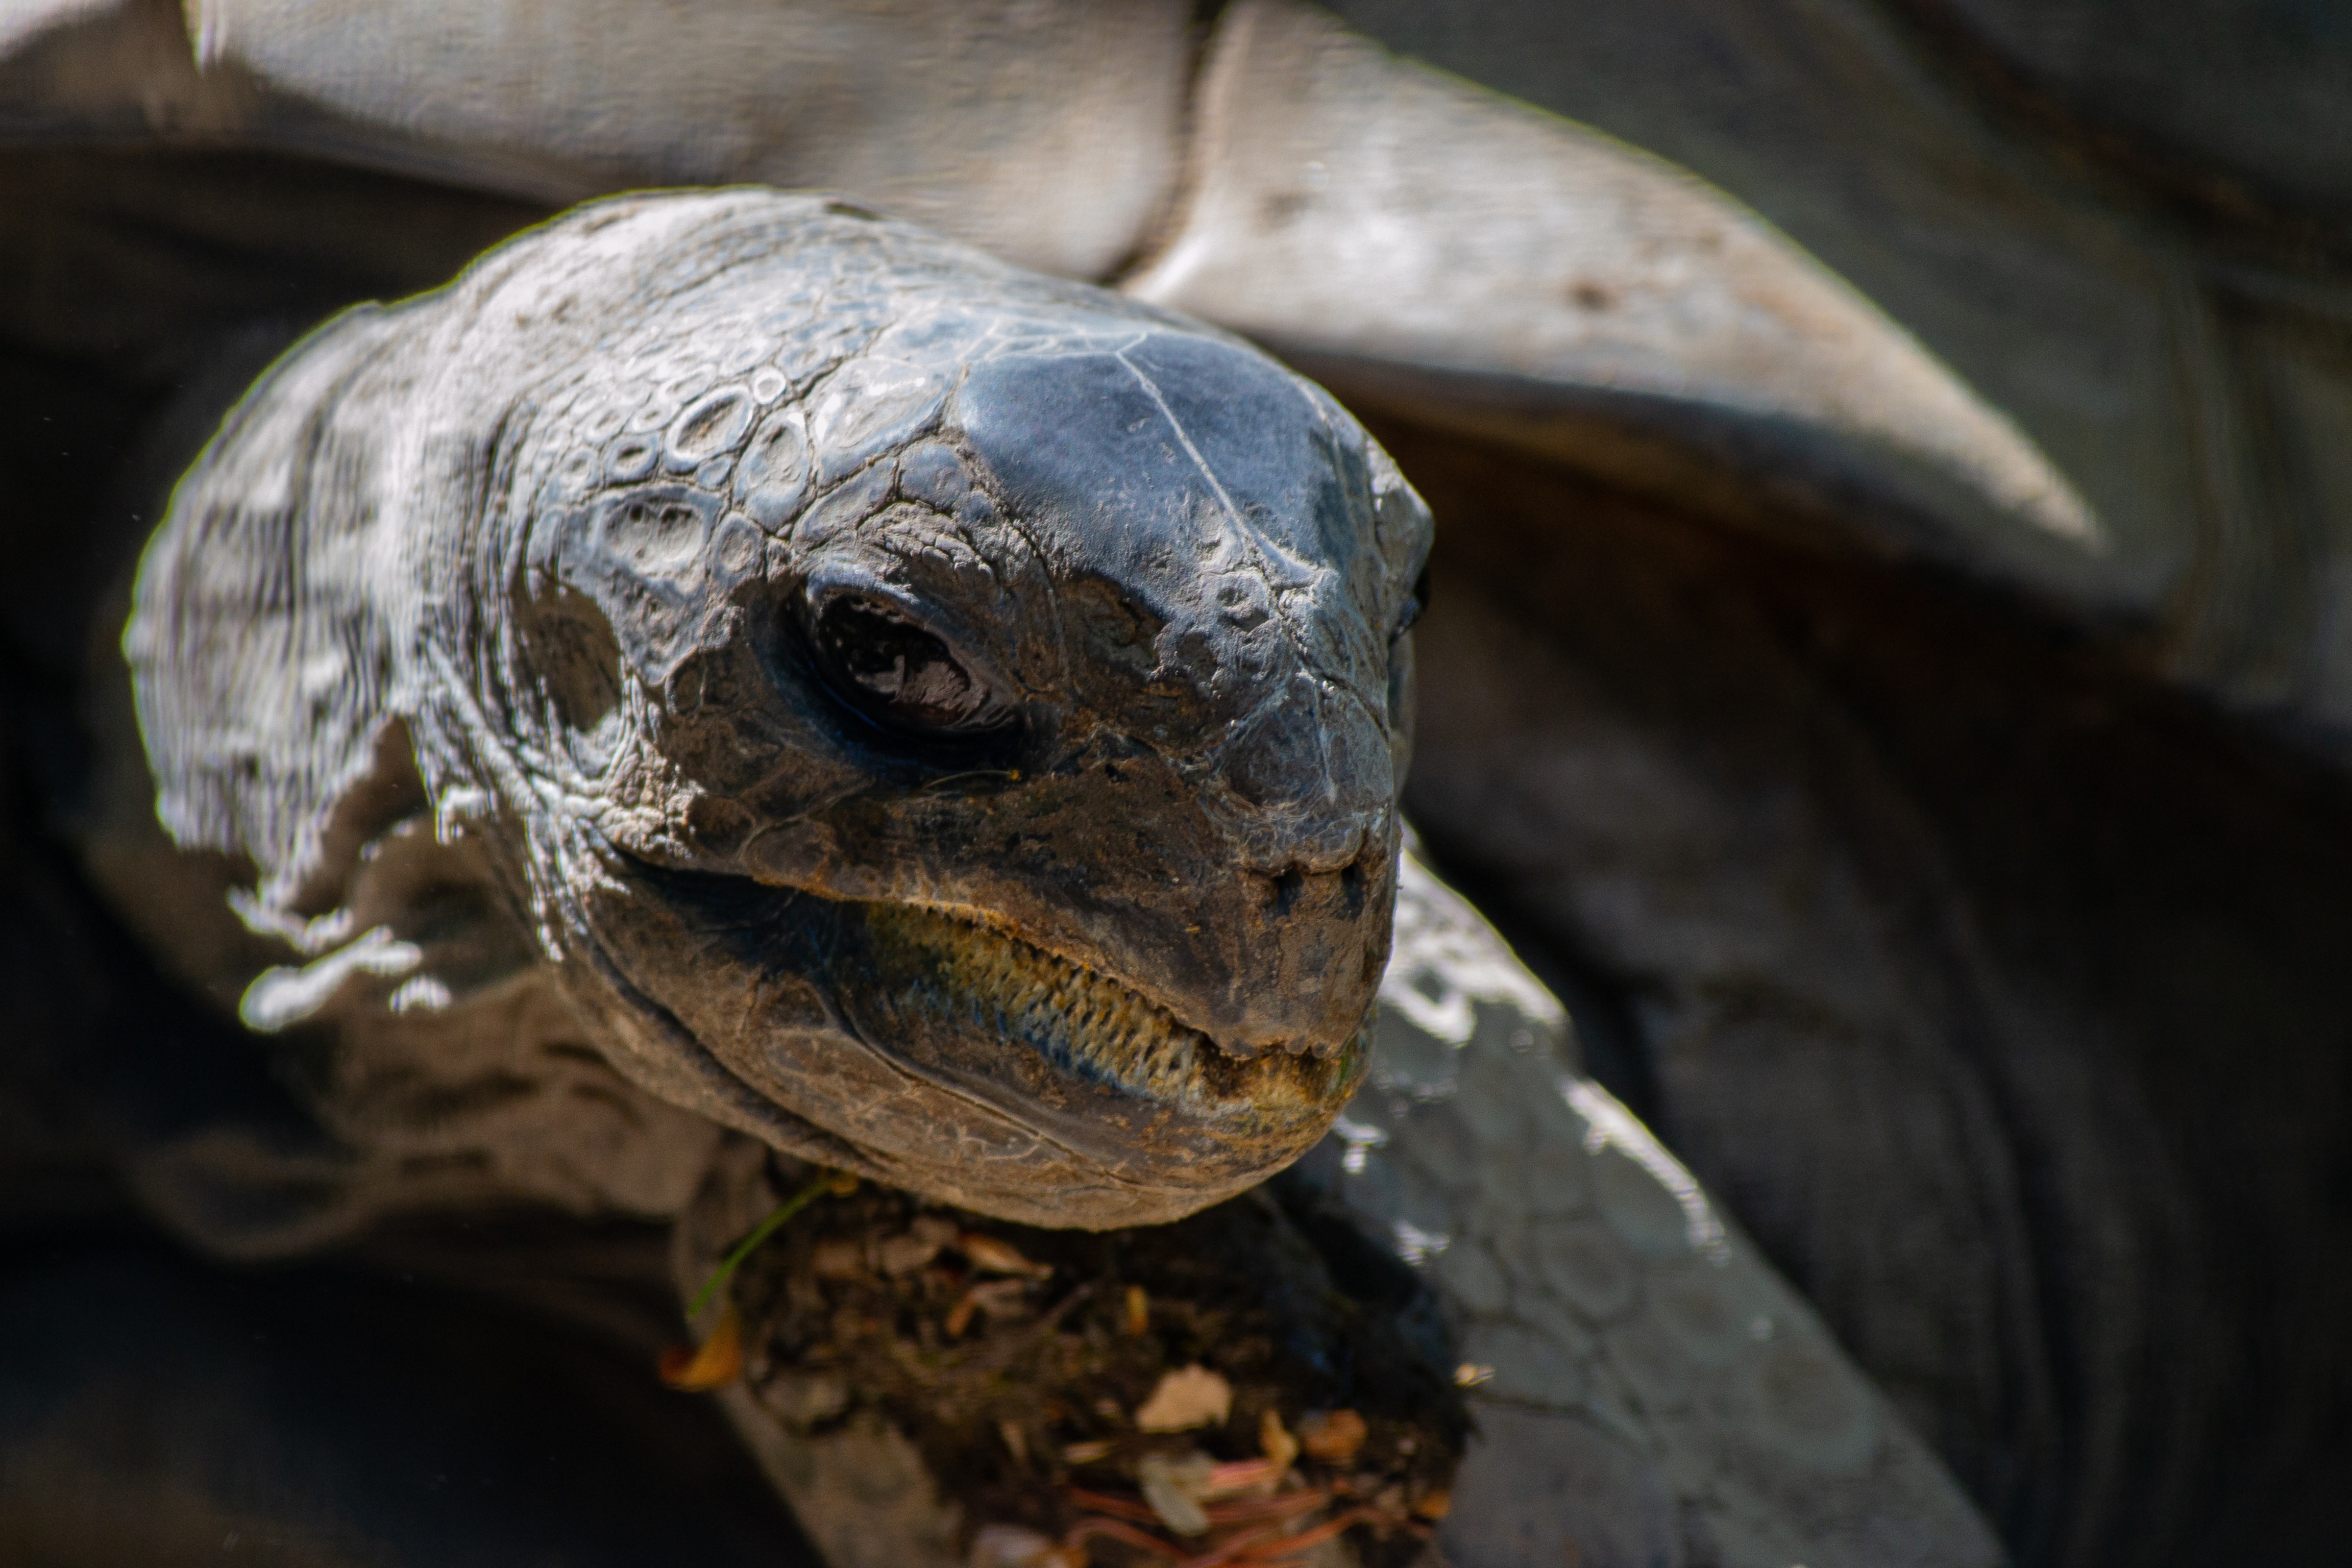
reptile, tortoise, turtle, galapagos tortoise, eye, scaled reptile, wildlife, rock